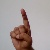
The image shows a hand gesture representing the letter 'D' in Indian Sign Language.